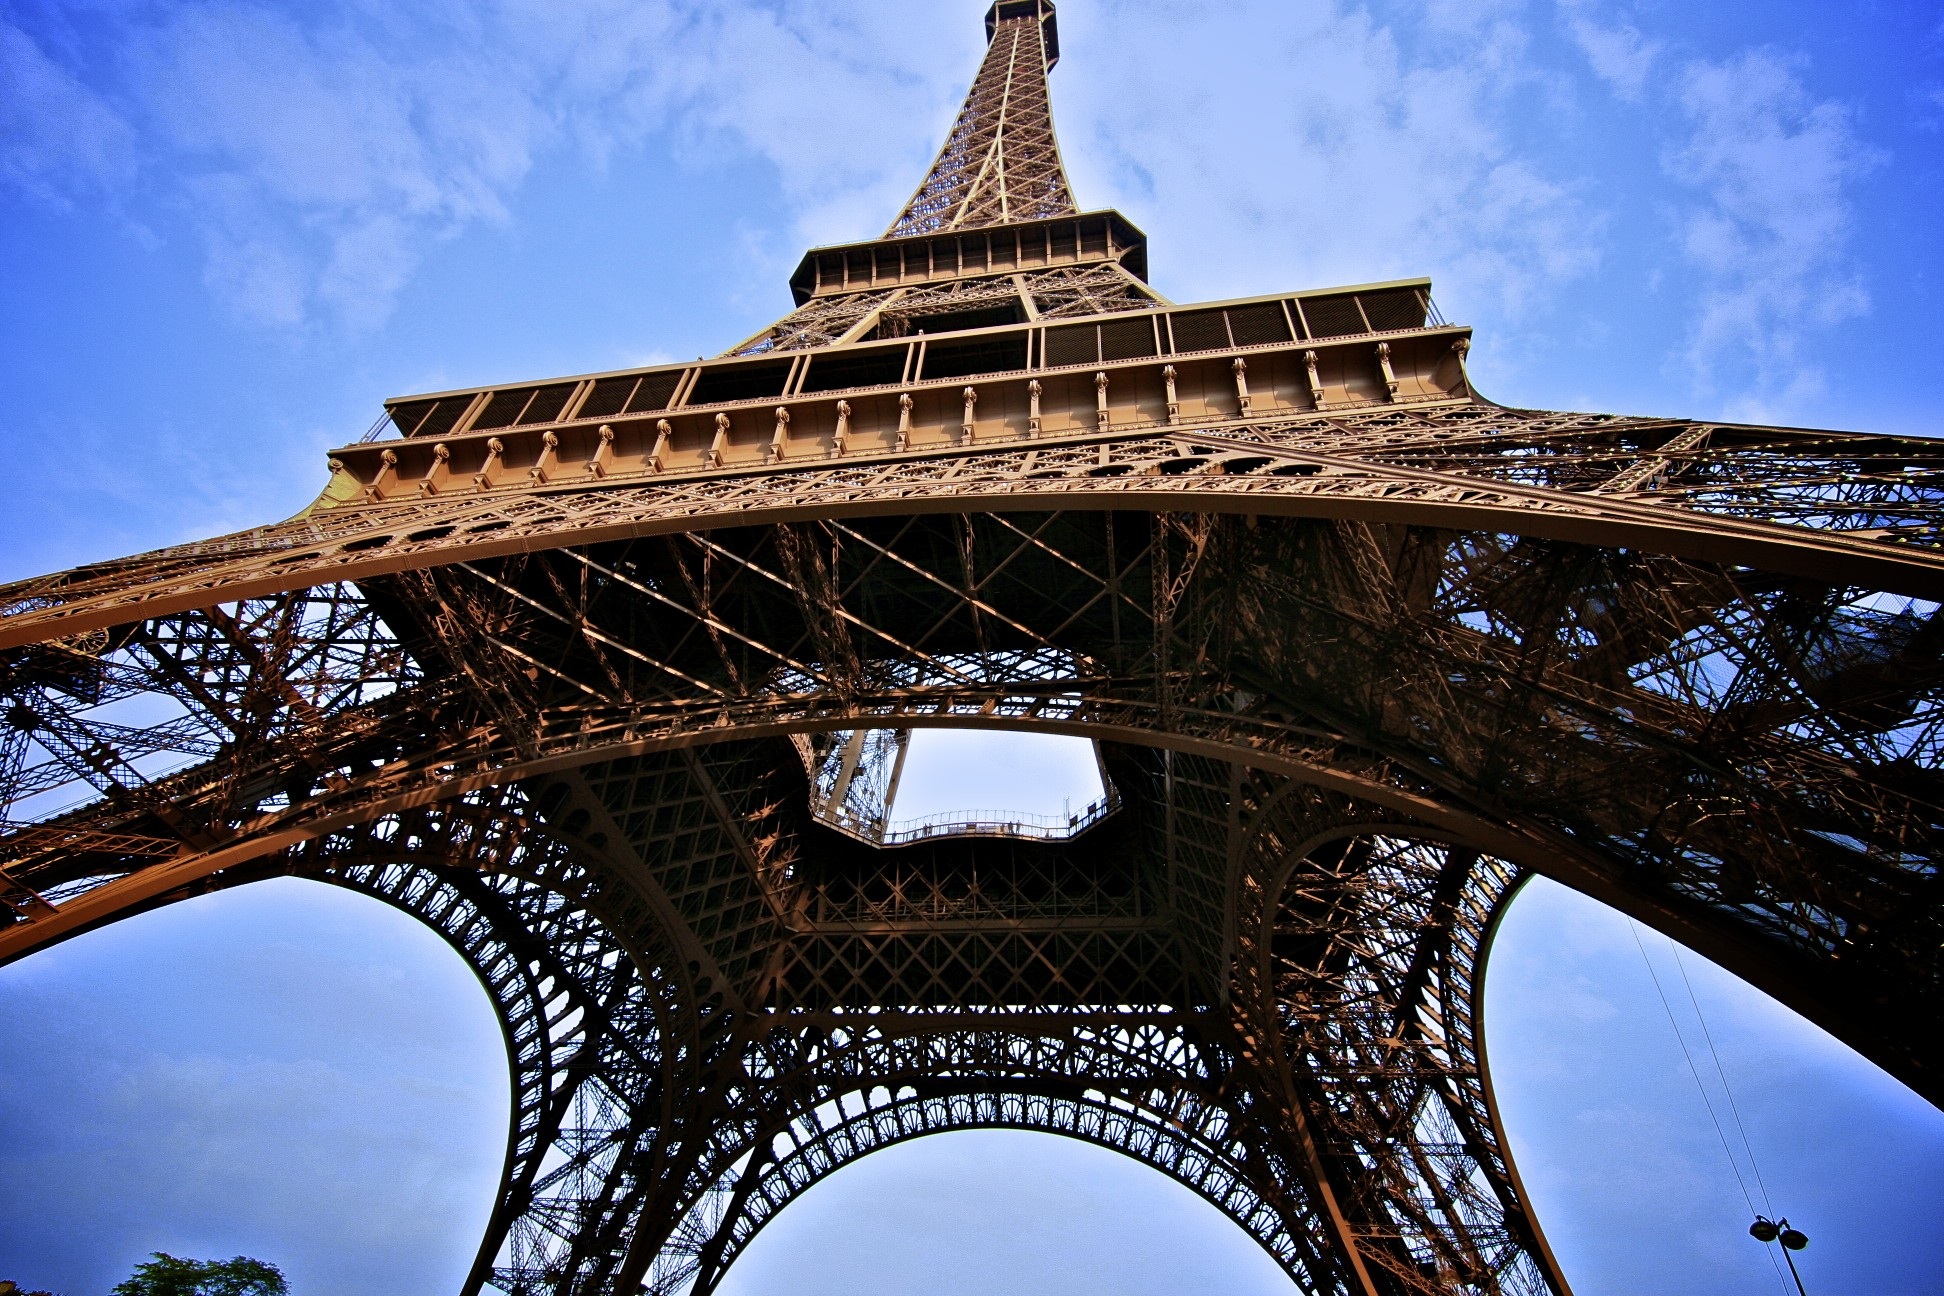
architecture, sky, bridge, eiffel tower, paris, cityscape, france, arch, reflection, tower, landmark, blue, symmetry